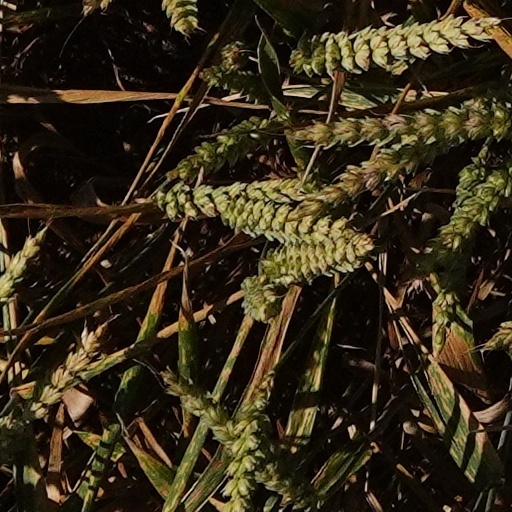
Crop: wheat